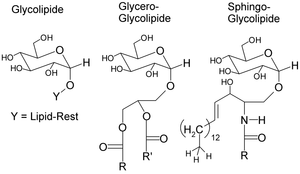
Les glycolipides résultent de la liaison d'un simple hexose ou d'un oligosaccharide à une fonction hydroxyle appartenant soit au glycérol d'un diglycéride soit à la sphingosine d'un céramide.